Luigi Longo

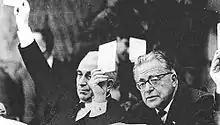
Longo and Togliatti during the VIII Congress of the PCI, 1956

In late 1968 Longo suffered a stroke; although he partially recovered in the subsequent months, from February 1969 he was assisted in most decisions by Enrico Berlinguer acting as vice-secretary. In 1972 Longo resigned from the position of party secretary, supporting the choice of Berlinguer as his successor. From that year until his death, eight years later in Rome, he was honorary president of the PCI. In that capacity, he expressed his opposition to the "national solidarity" line the PCI was later to espouse.